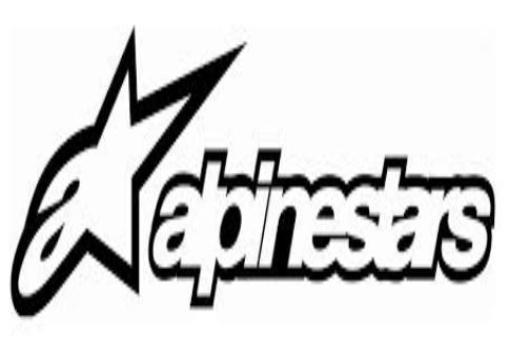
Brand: alpinestars-1
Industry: Clothes